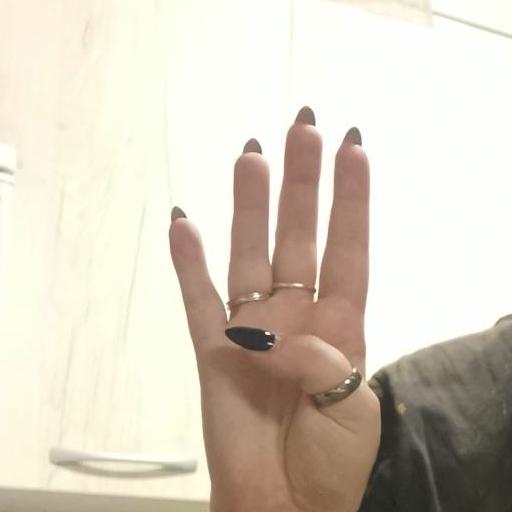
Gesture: four